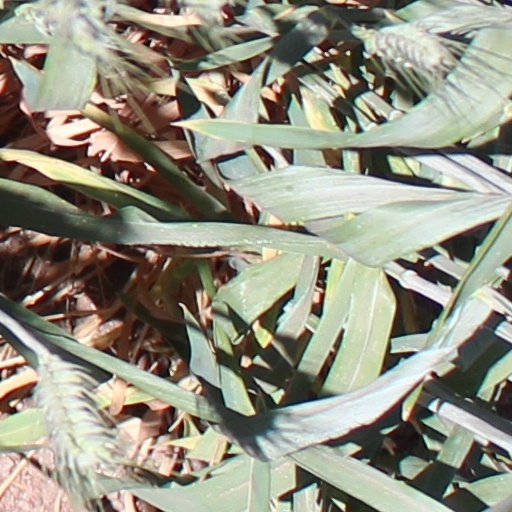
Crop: wheat